Jimokuji Station

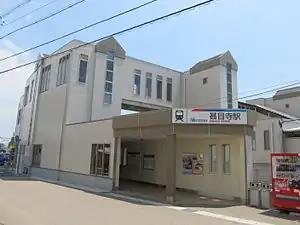
Jimokuji Station in August 2012

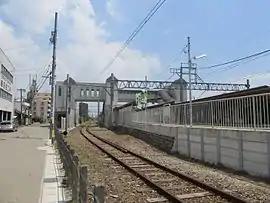
Platforms

Jimokuji Station is served by the Meitetsu Tsushima Line, and is located 2.0 kilometers from the starting point of the line at .